Boston College Eagles men's ice hockey

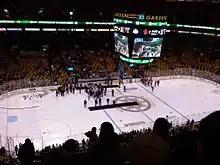
On ice celebrations after BC defeated Northeastern in the 2011 Beanpot final.

Boston College has made 36 NCAA tournament appearances, reaching the tournament's Frozen Four 25 times, second only to Michigan's 26 appearances.